Tampere

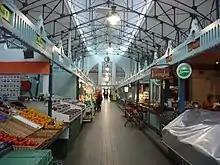
Interior of the Tampere Market Hall

Tampere has a lengthy tradition of theater, with established institutions such as Tampereen Työväen Teatteri, Tampereen Teatteri, and Pyynikin Kesäteatteri, which is an open-air theatre with the oldest revolving auditorium in Europe. The longest-running directors of the Tampereen Teatteri include Heikki Vihinen and Rauli Lehtonen, and the Tampereen Työväen Teatteri had Kosti Elo, Eino Salmelainen and Esko Roine. The Tampere Theatre Festival ("Tampereen teatterikesä") is an international theatre festival held in the city each August. Tampere also has the Tampere Opera, founded in 1946.